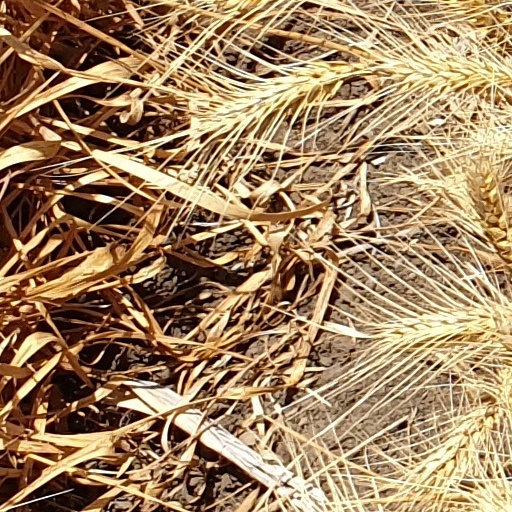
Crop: wheat